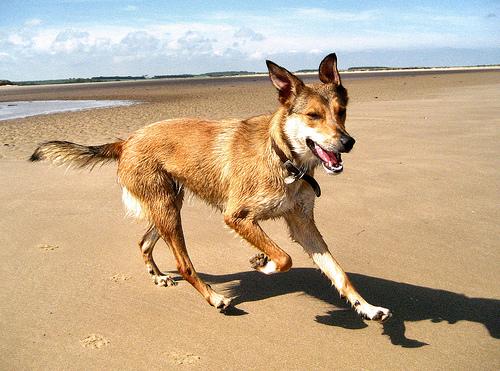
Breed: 209-n000049-kelpie